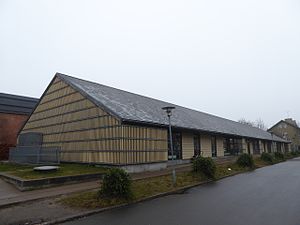
Daginstitution
Børnehuset Flora i København der er en daginstitution for børn i alderen 0-6 år.
En daginstitution er et sted hvor småbørn bliver passet af professionelle børnepassere, imens forældrene arbejder.